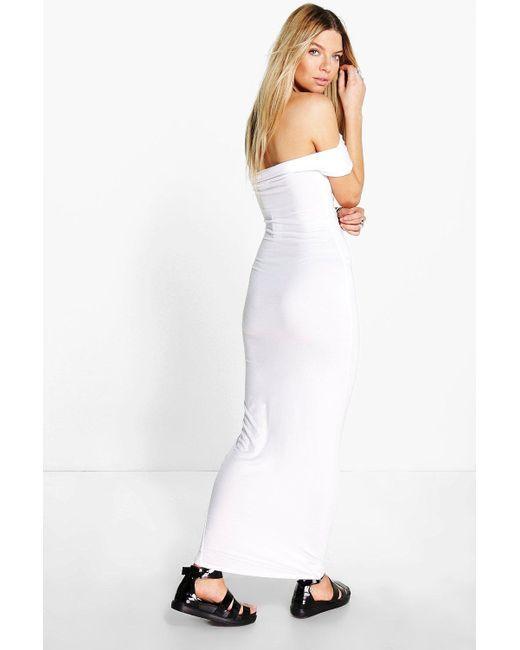
Schulterfreies weißes Baumwollkleid für Damen